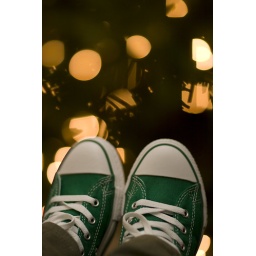
green converse action in front of the some killer 85mm provided christmas tree bokeh